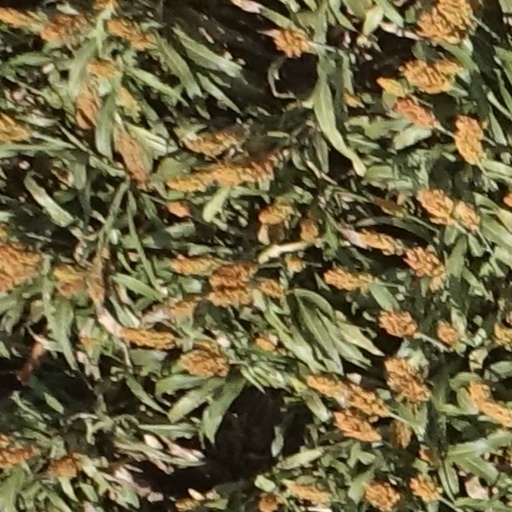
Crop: sorghum